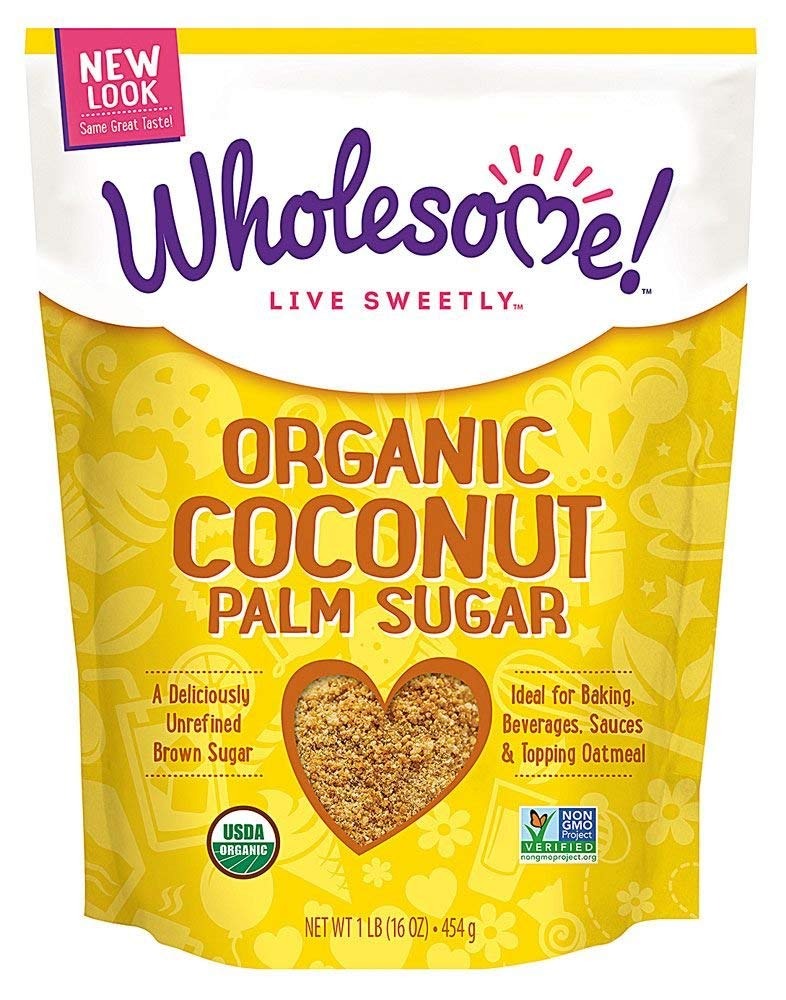
Item Name: Wholesome Sweeteners Sugar Coconut Palm
Bullet Point 1: Made from dried coconut palm nectar
Bullet Point 2: Pack of 2 Bags
Value: 2.0
Unit: Count

Price: 11